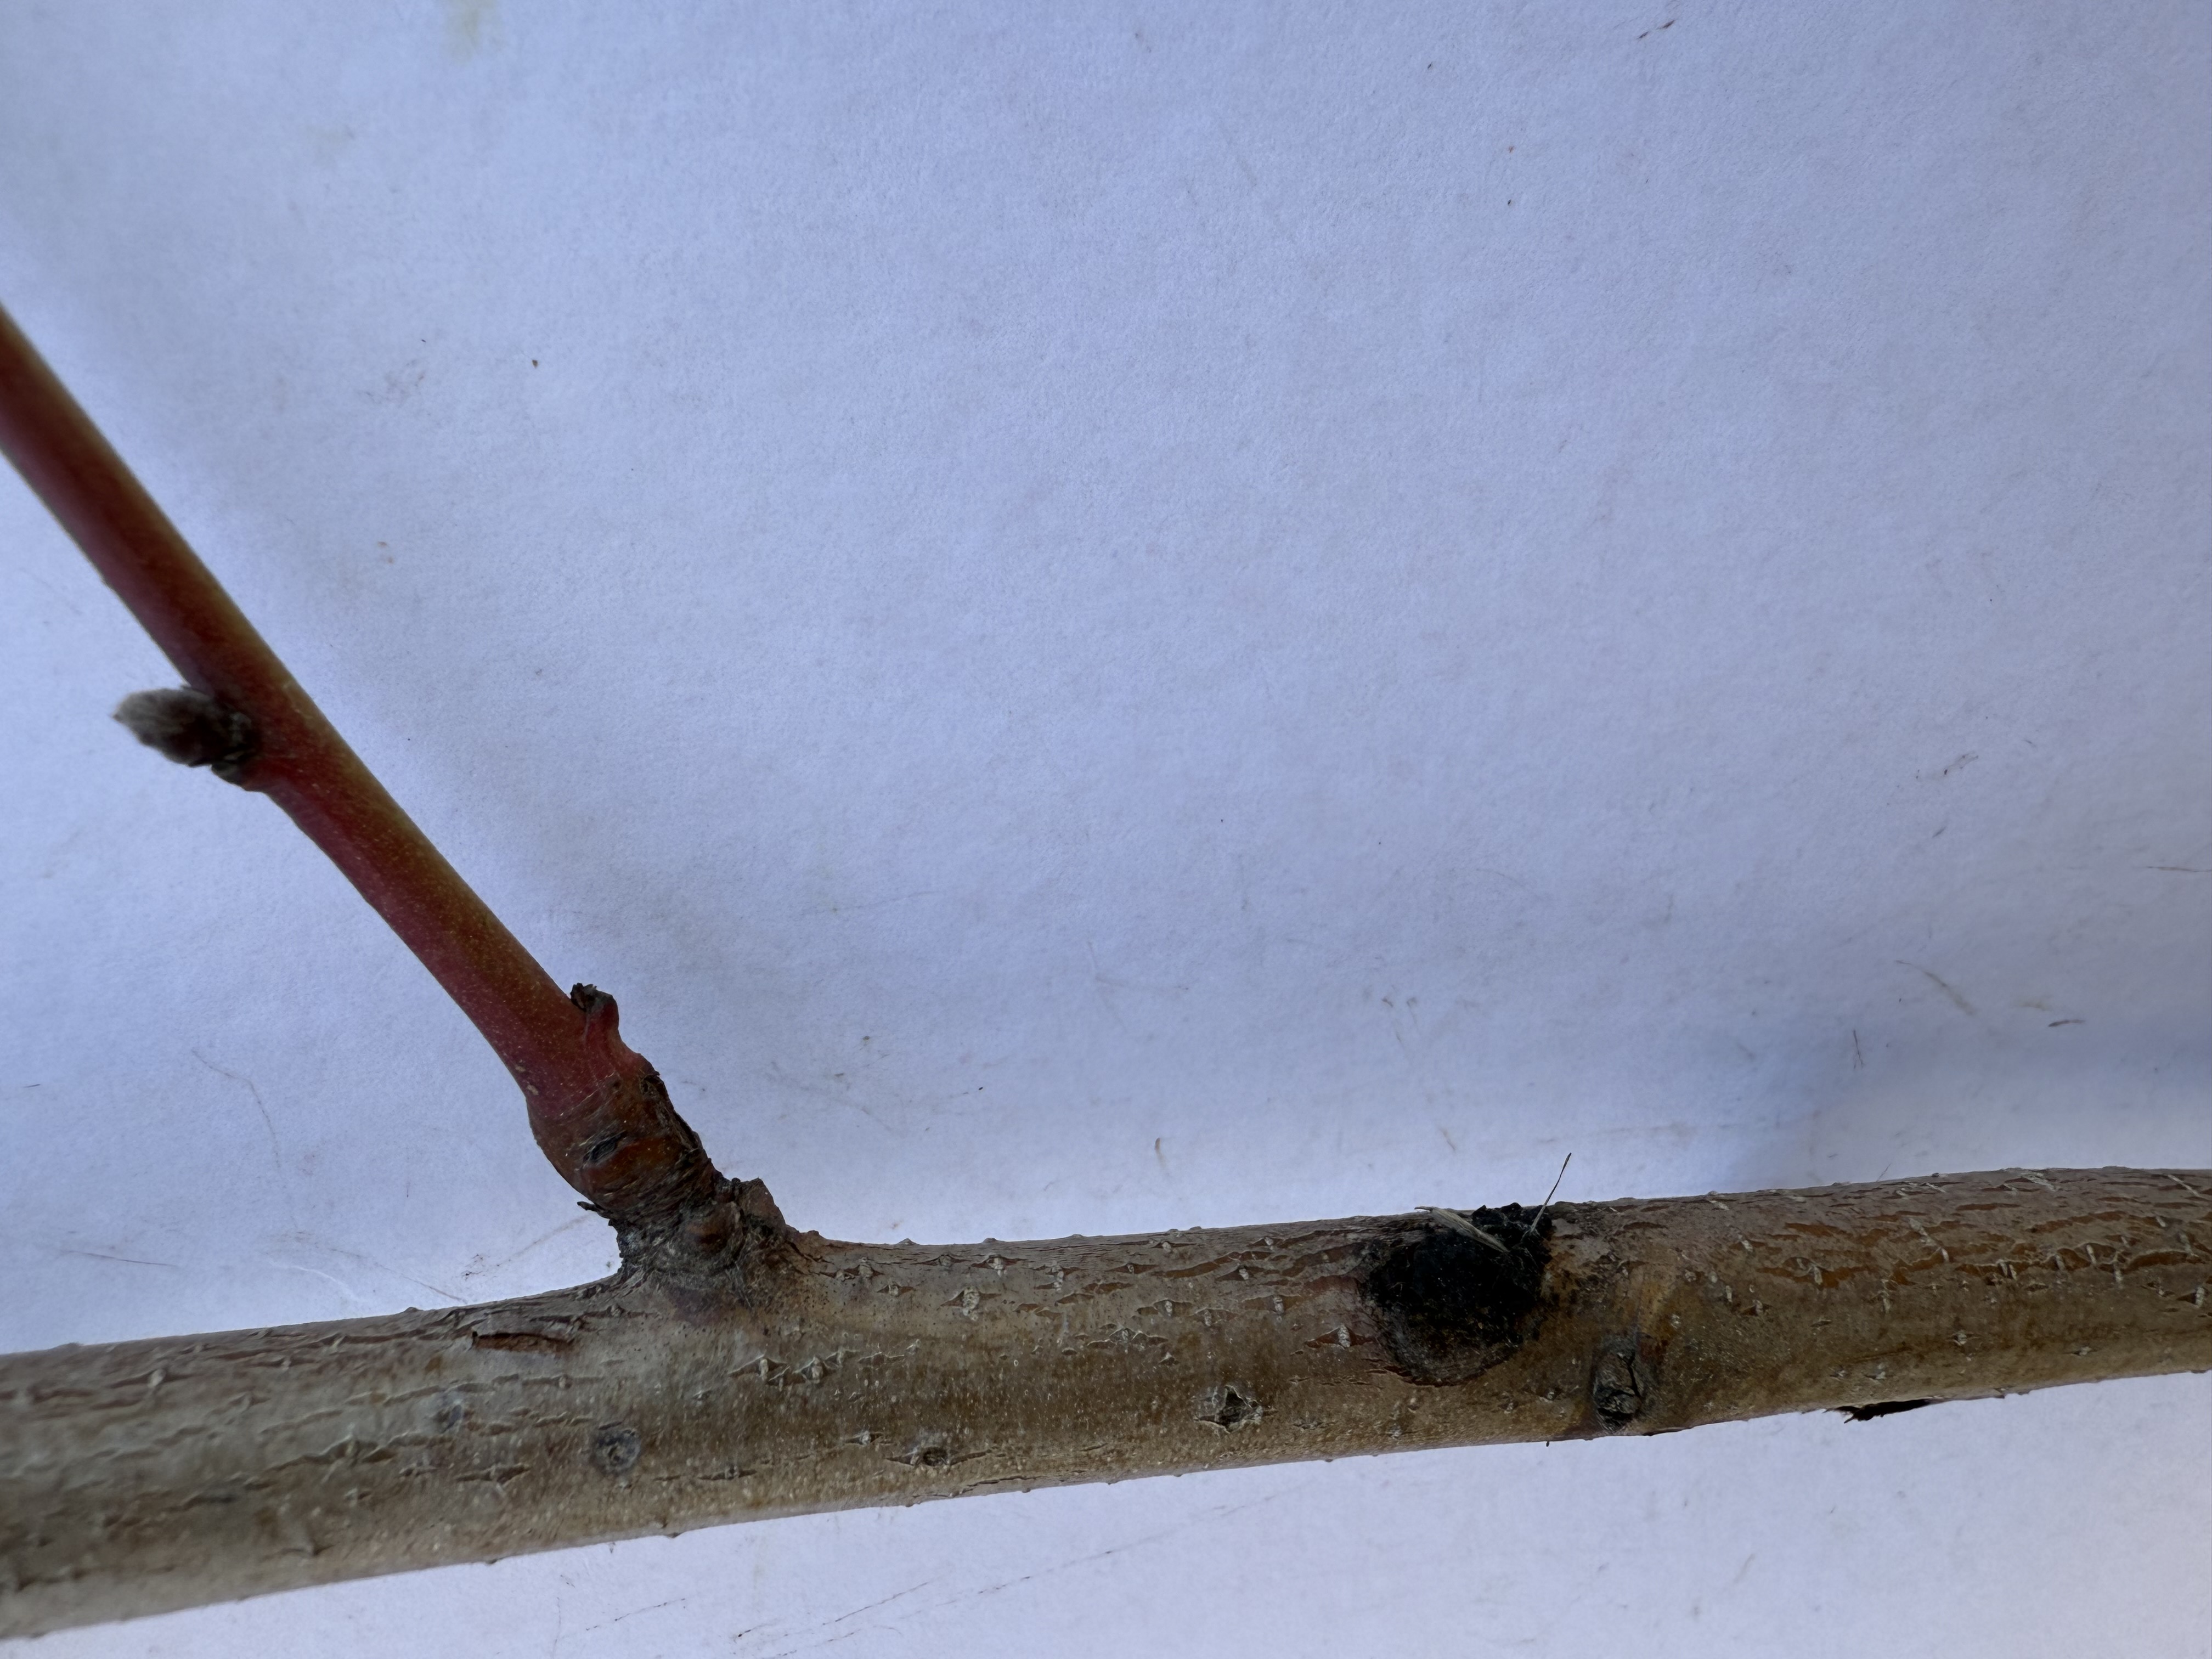
Variety: Yellow Peach